Nueva Mayoría

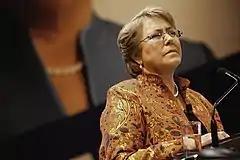
Michelle Bachelet, presidential candidate and leader of the Nueva Mayoría.

The Nueva Mayoría, also translated in English as New Majority, was a Chilean centre-left electoral coalition from 2013 to 2018, composed mainly of centre-left political parties supporting the presidential candidacy of Michelle Bachelet in the 2013 election.